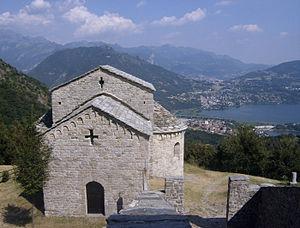
L'abbaye Saint-Pierre-du-Mont de Civate est un complexe monastique roman du XIᵉ siècle, situé dans la vallée dell'Oro, à Civate, dans la province de Lecco, en Lombardie.